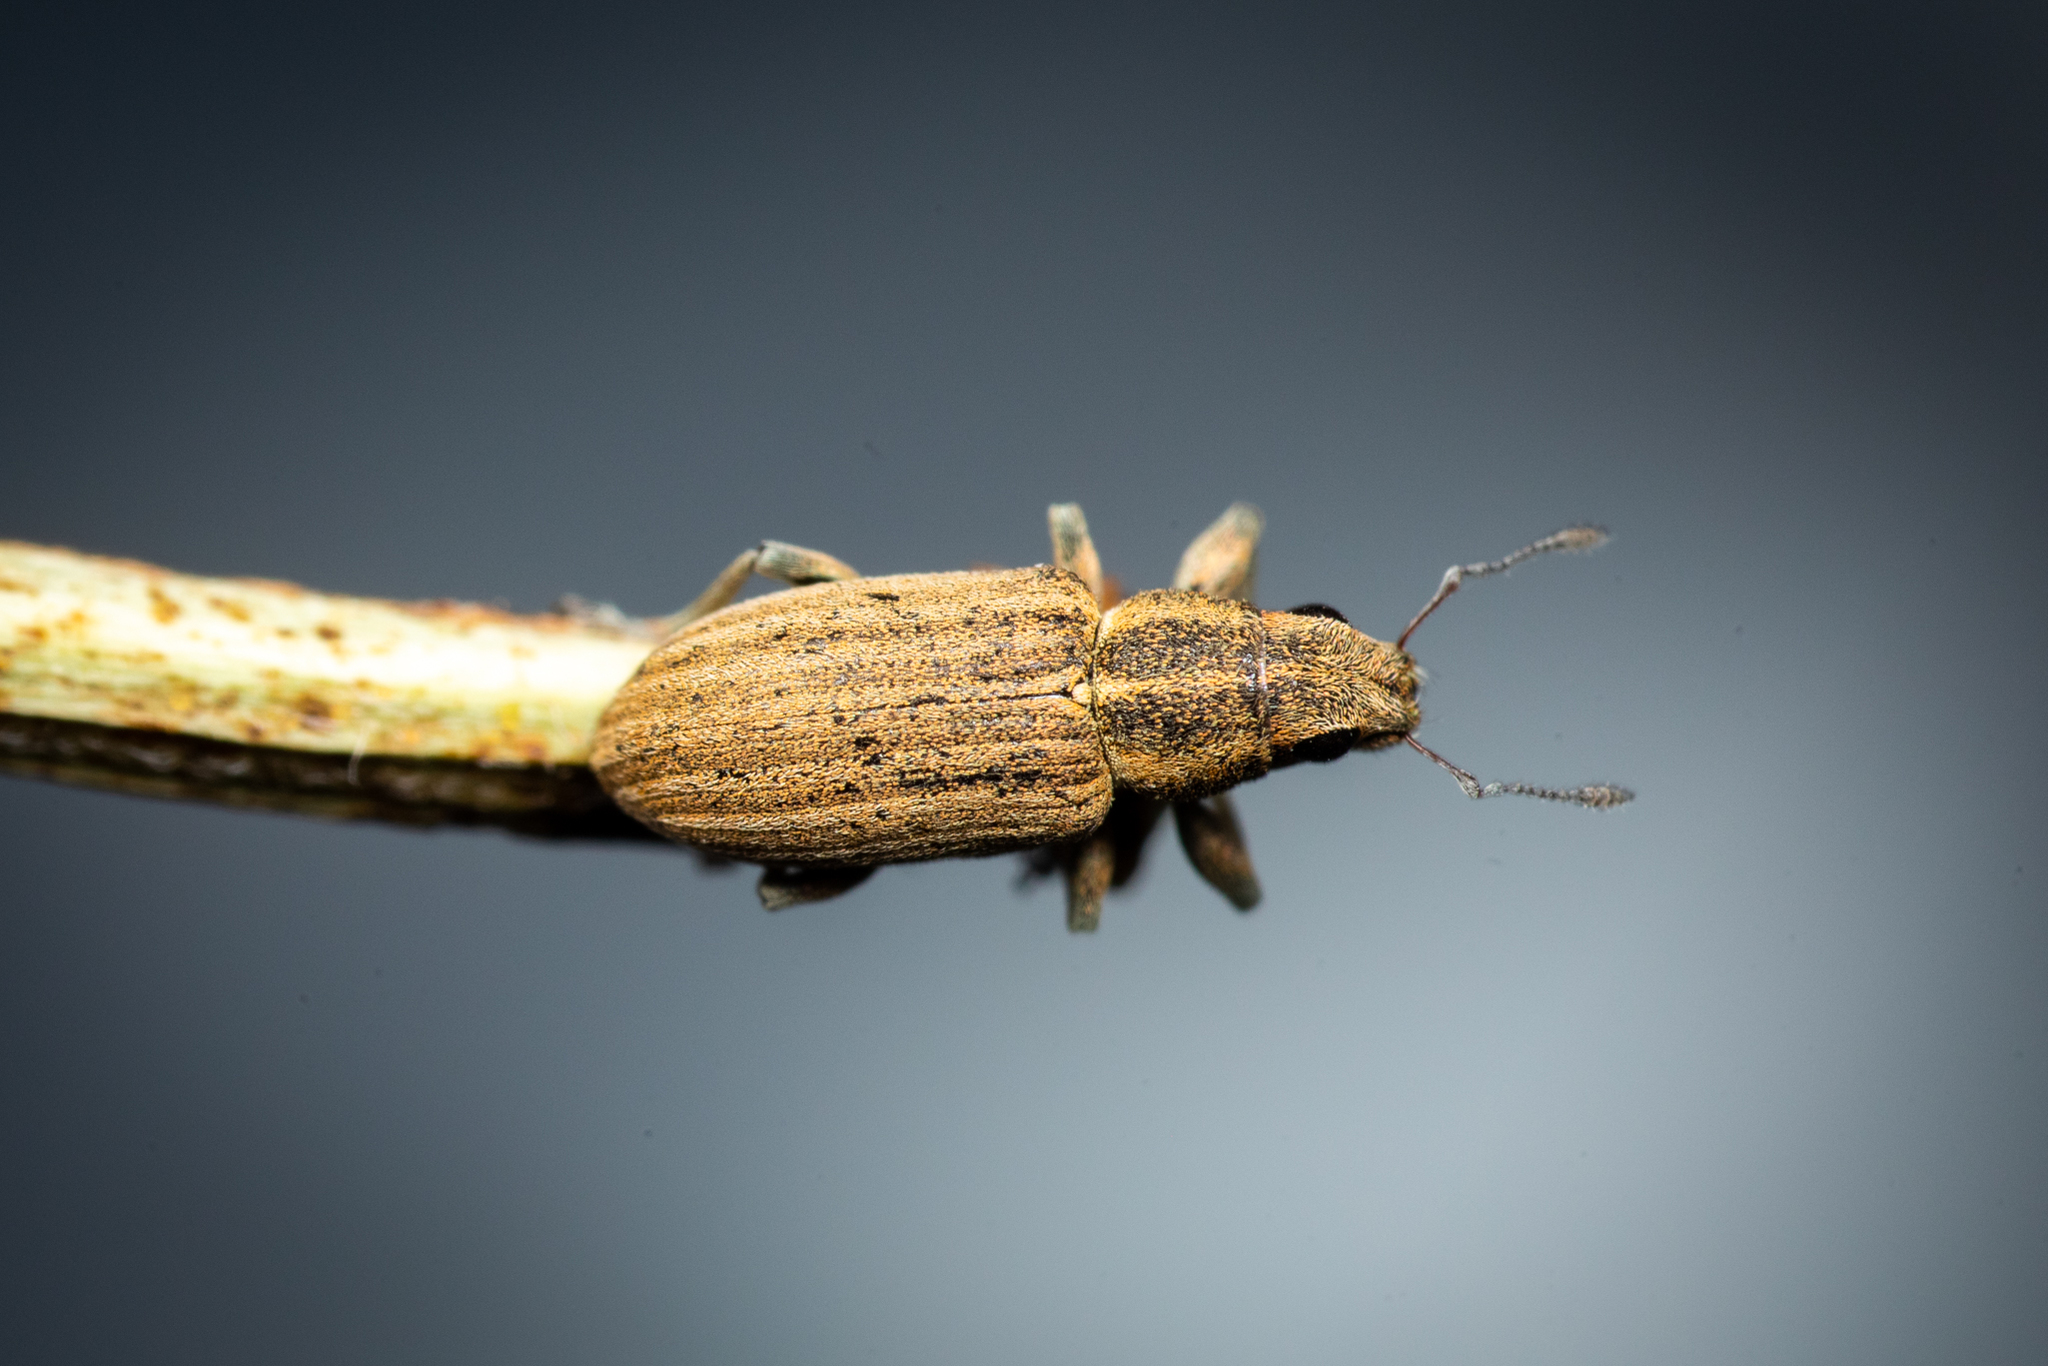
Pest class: pea_leaf_weevil